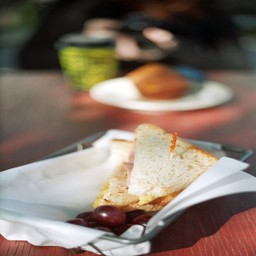
A half a sandwich and  some grapes in a basket lined with paper.
a lunch sitting on a table consisting of a sandwich and grapes.
A sandwich with grapes in a basket at a table.
A sandwich and grapes in a tray.
a little tray filled with a sandwich and some grapes